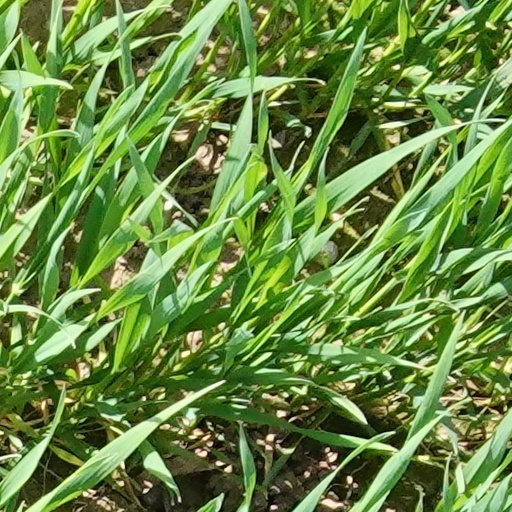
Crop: wheat